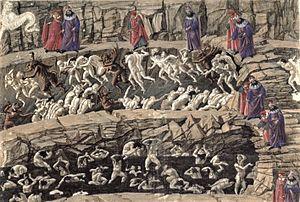
La Divine Comédie illustrée par Botticelli est un manuscrit ancien contenant le texte de la Divine Comédie et dont l'illustration a été entamée par Sandro Botticelli. De nos jours, tous les feuillets sont détachés et 84 d'entre eux sont conservés au Kupferstichkabinett de Berlin et huit autres à la Bibliothèque apostolique vaticane.